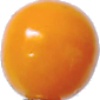
Label: Physalis 1